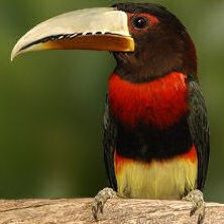
Species: IVORY BILLED ARACARI
Scientific name: PTEROGLOSSUS AZARA
ImageNet parent category: toucan